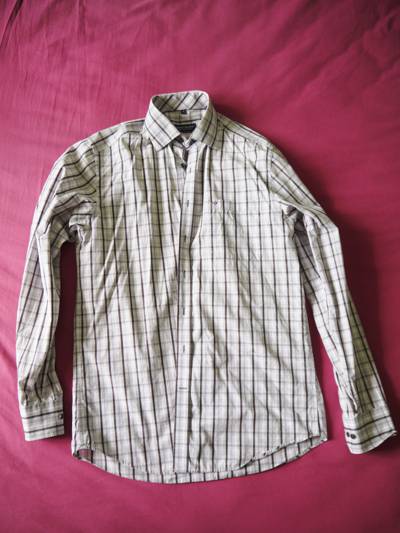
Waste category: clothes